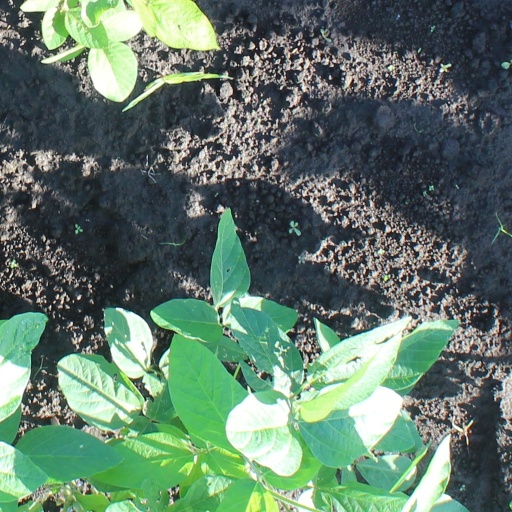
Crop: soybean